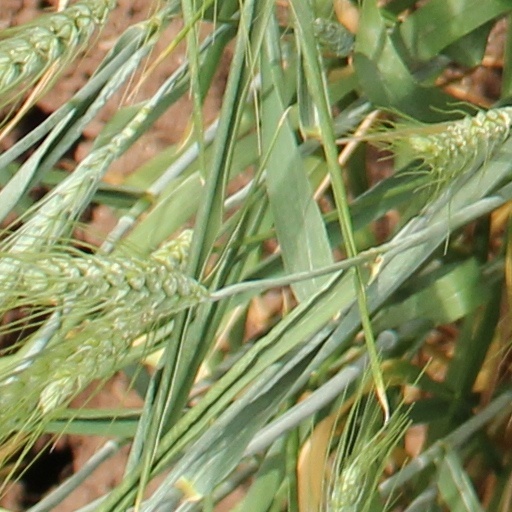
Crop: wheat